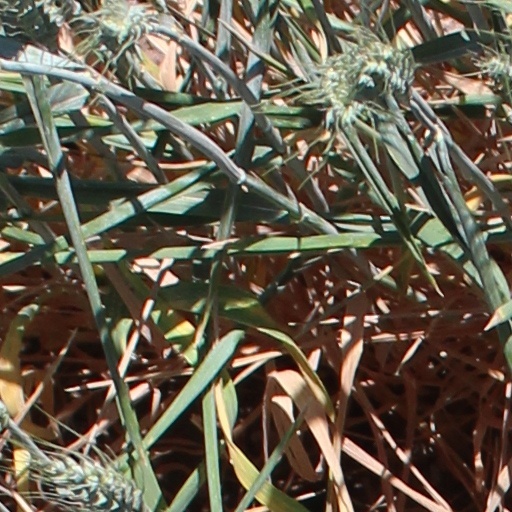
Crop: wheat